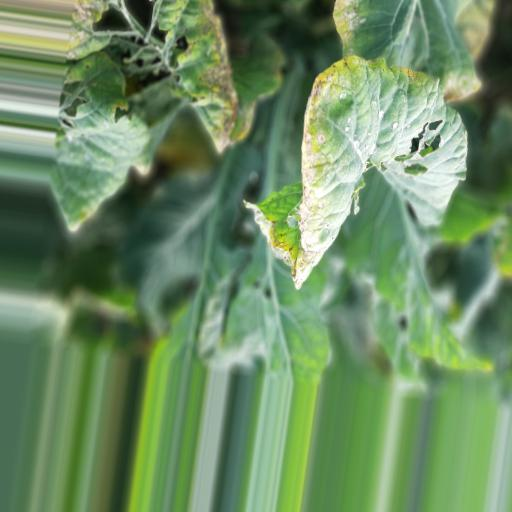
Label: Black Rot